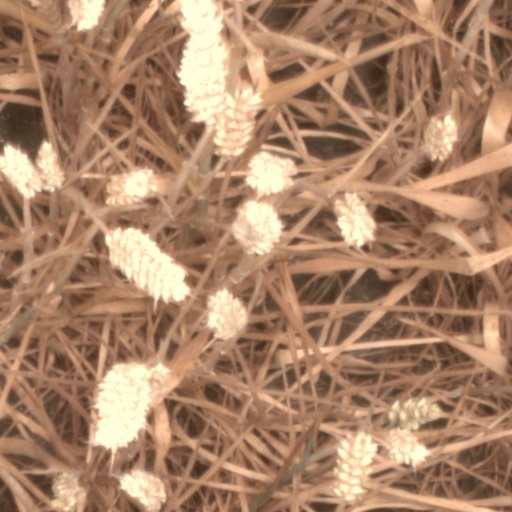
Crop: wheat